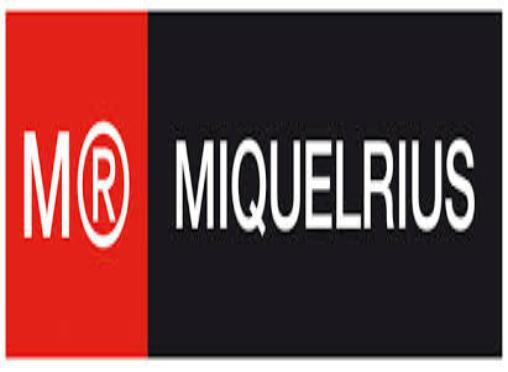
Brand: miquelrius-1
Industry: Necessities